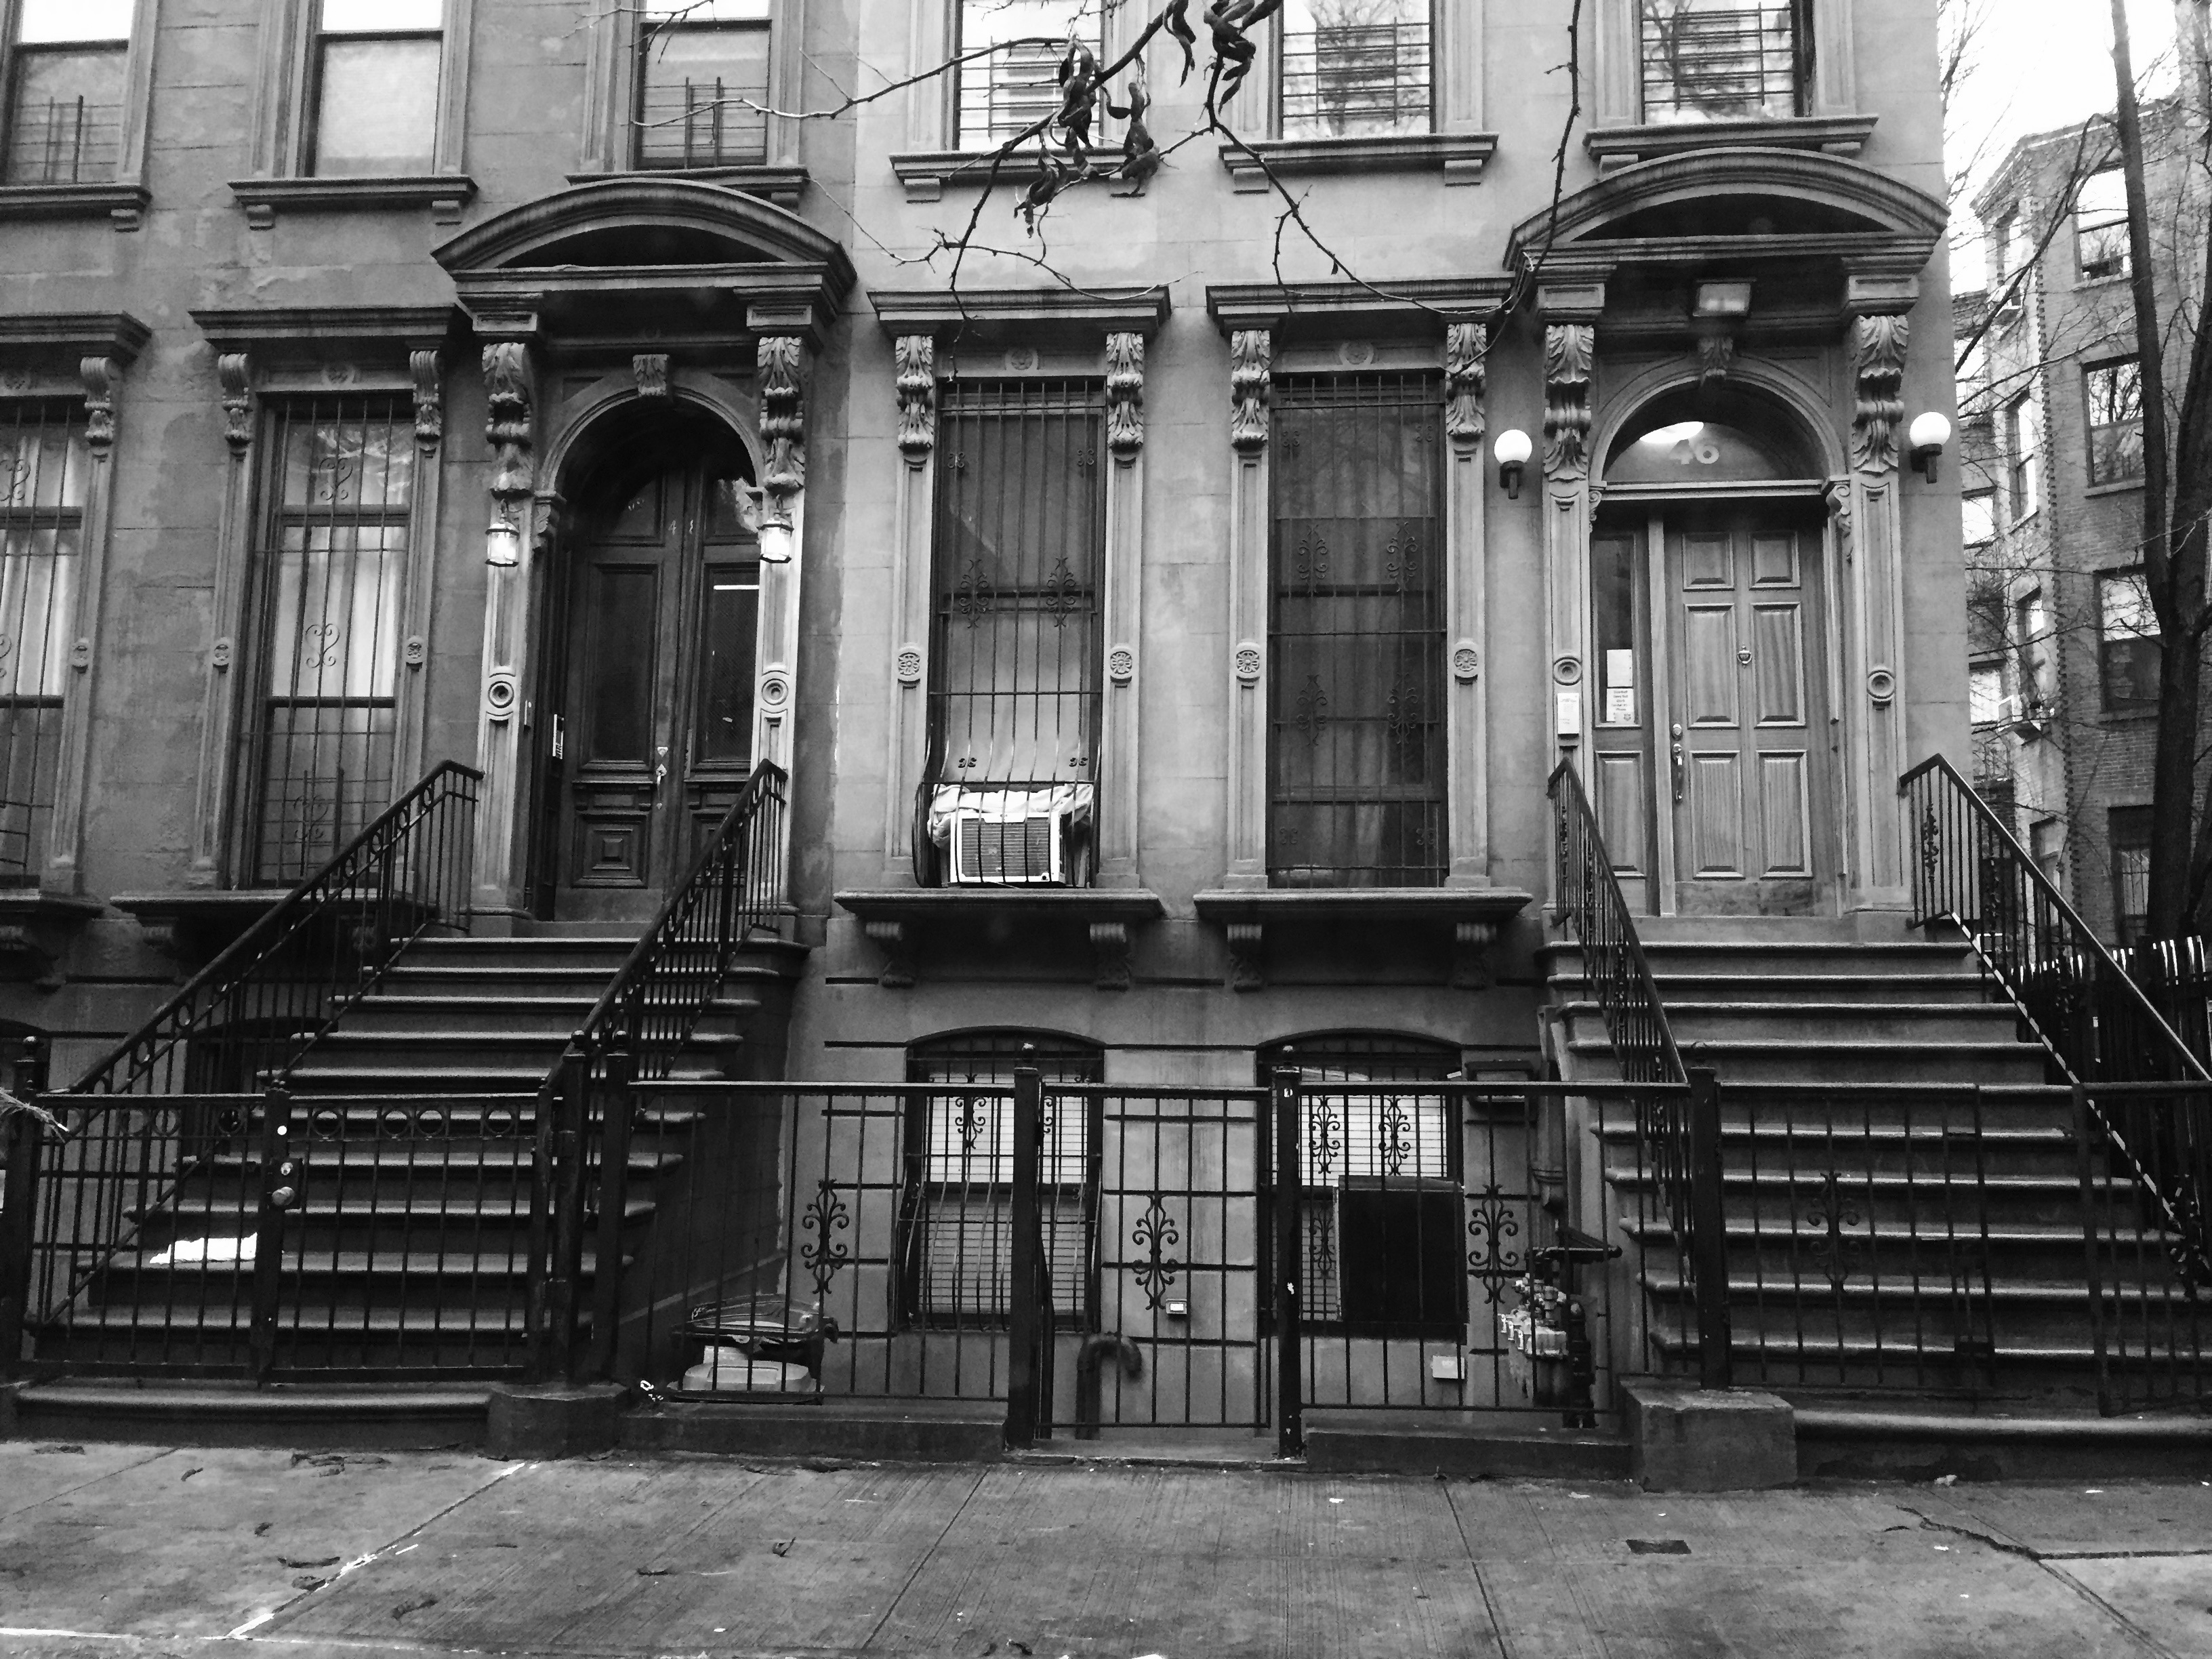
black and white, architecture, road, street, house, town, alley, city, new york, manhattan, new york city, cityscape, nyc, facade, black, monochrome, infrastructure, history, shape, metropolis, neighbourhood, urban area, monochrome photography, ancient history